Arseny Mironov

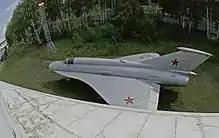
MiG-21I "Imitator", a testbed for testing the concept of the Tu-144's wing

In 1968-1975, Mironov together with V. S. Grachev conducted flight studies of the aerodynamic characteristics of an experimental ogival delta wing designed for the then developing supersonic airliner Tupolev Tu-144. These studies were conducted at the GFRI on one of the two specially created testbed aeroplanes MiG-21I (I - from the "imitator"). The research flights were performed by Igor Volk, Oleg Gudkov and Vladislav Loychikov.